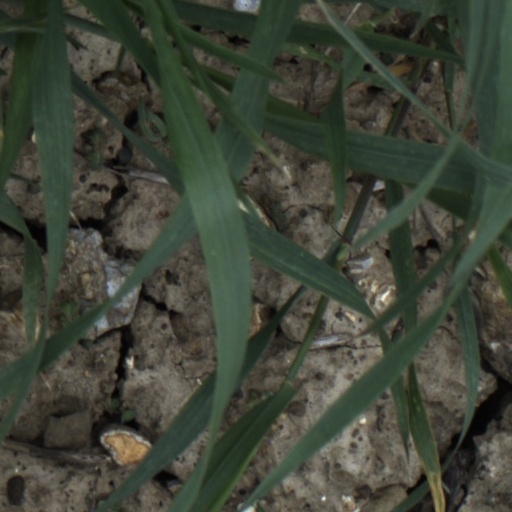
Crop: wheat